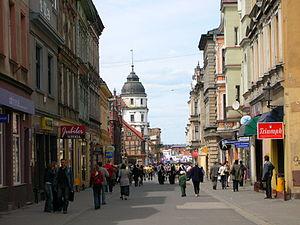
Inowrocław est une ville de Pologne qui compte 72 561 habitants et 2 385 hab. au km², pour une superficie de 30 km². C'est un chef-lieu de powiat dans la voïvodie de Couïavie-Poméranie.